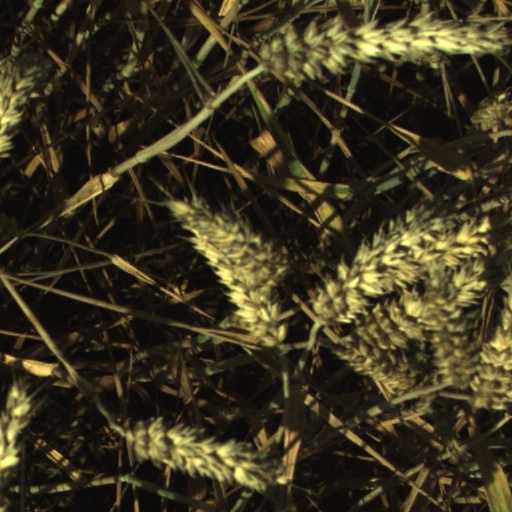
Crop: wheat